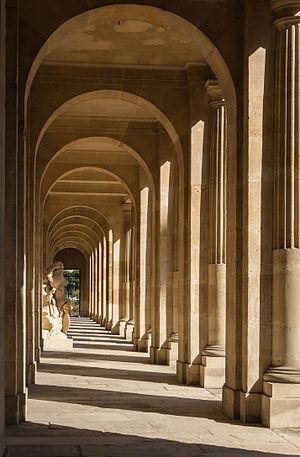
Galerie du portique, cour d'Honneur de l'École Militaire à Paris.
Ange-Jacques Gabriel est un architecte français, Premier architecte du Roi, né à Paris le 23 octobre 1698 et mort dans la même ville le 4 janvier 1782.